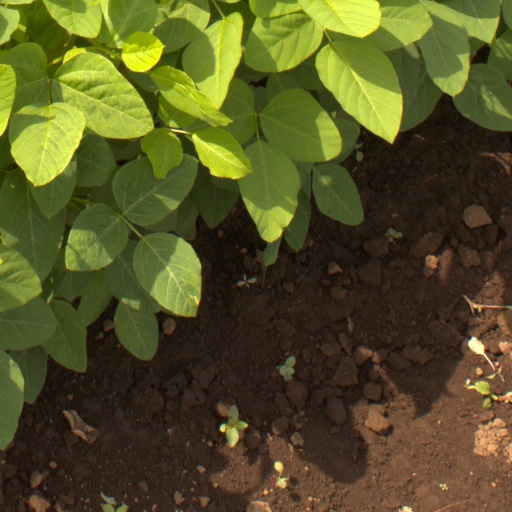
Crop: soybean